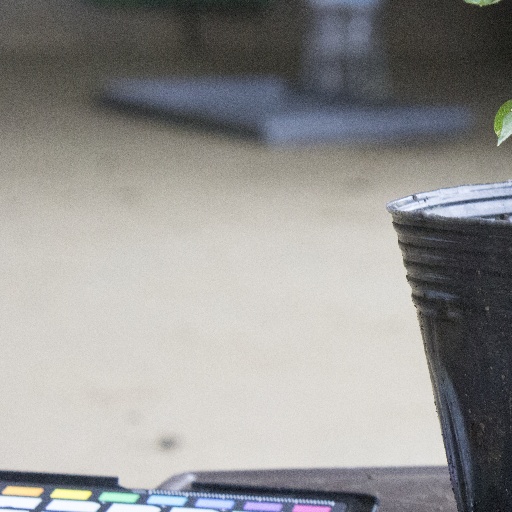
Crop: soybean